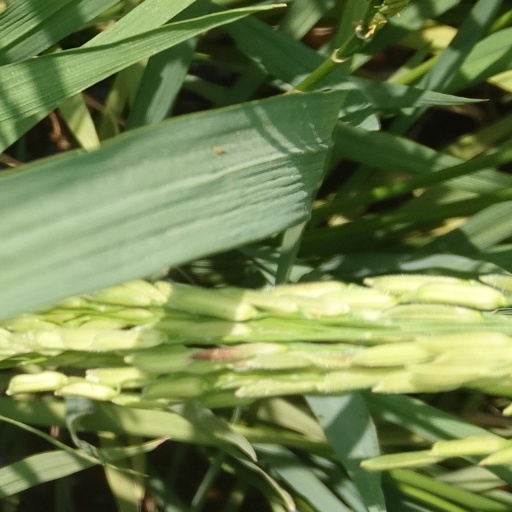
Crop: rice